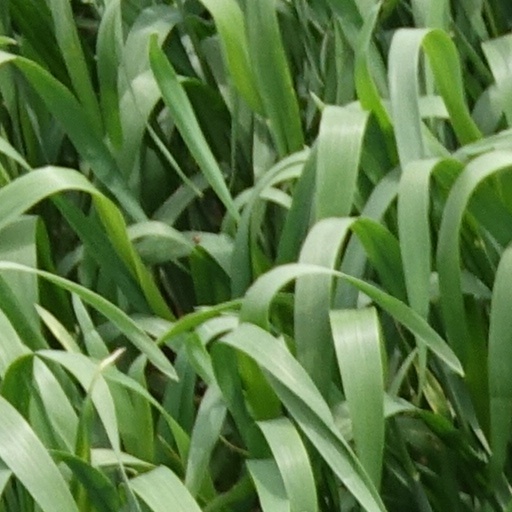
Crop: wheat